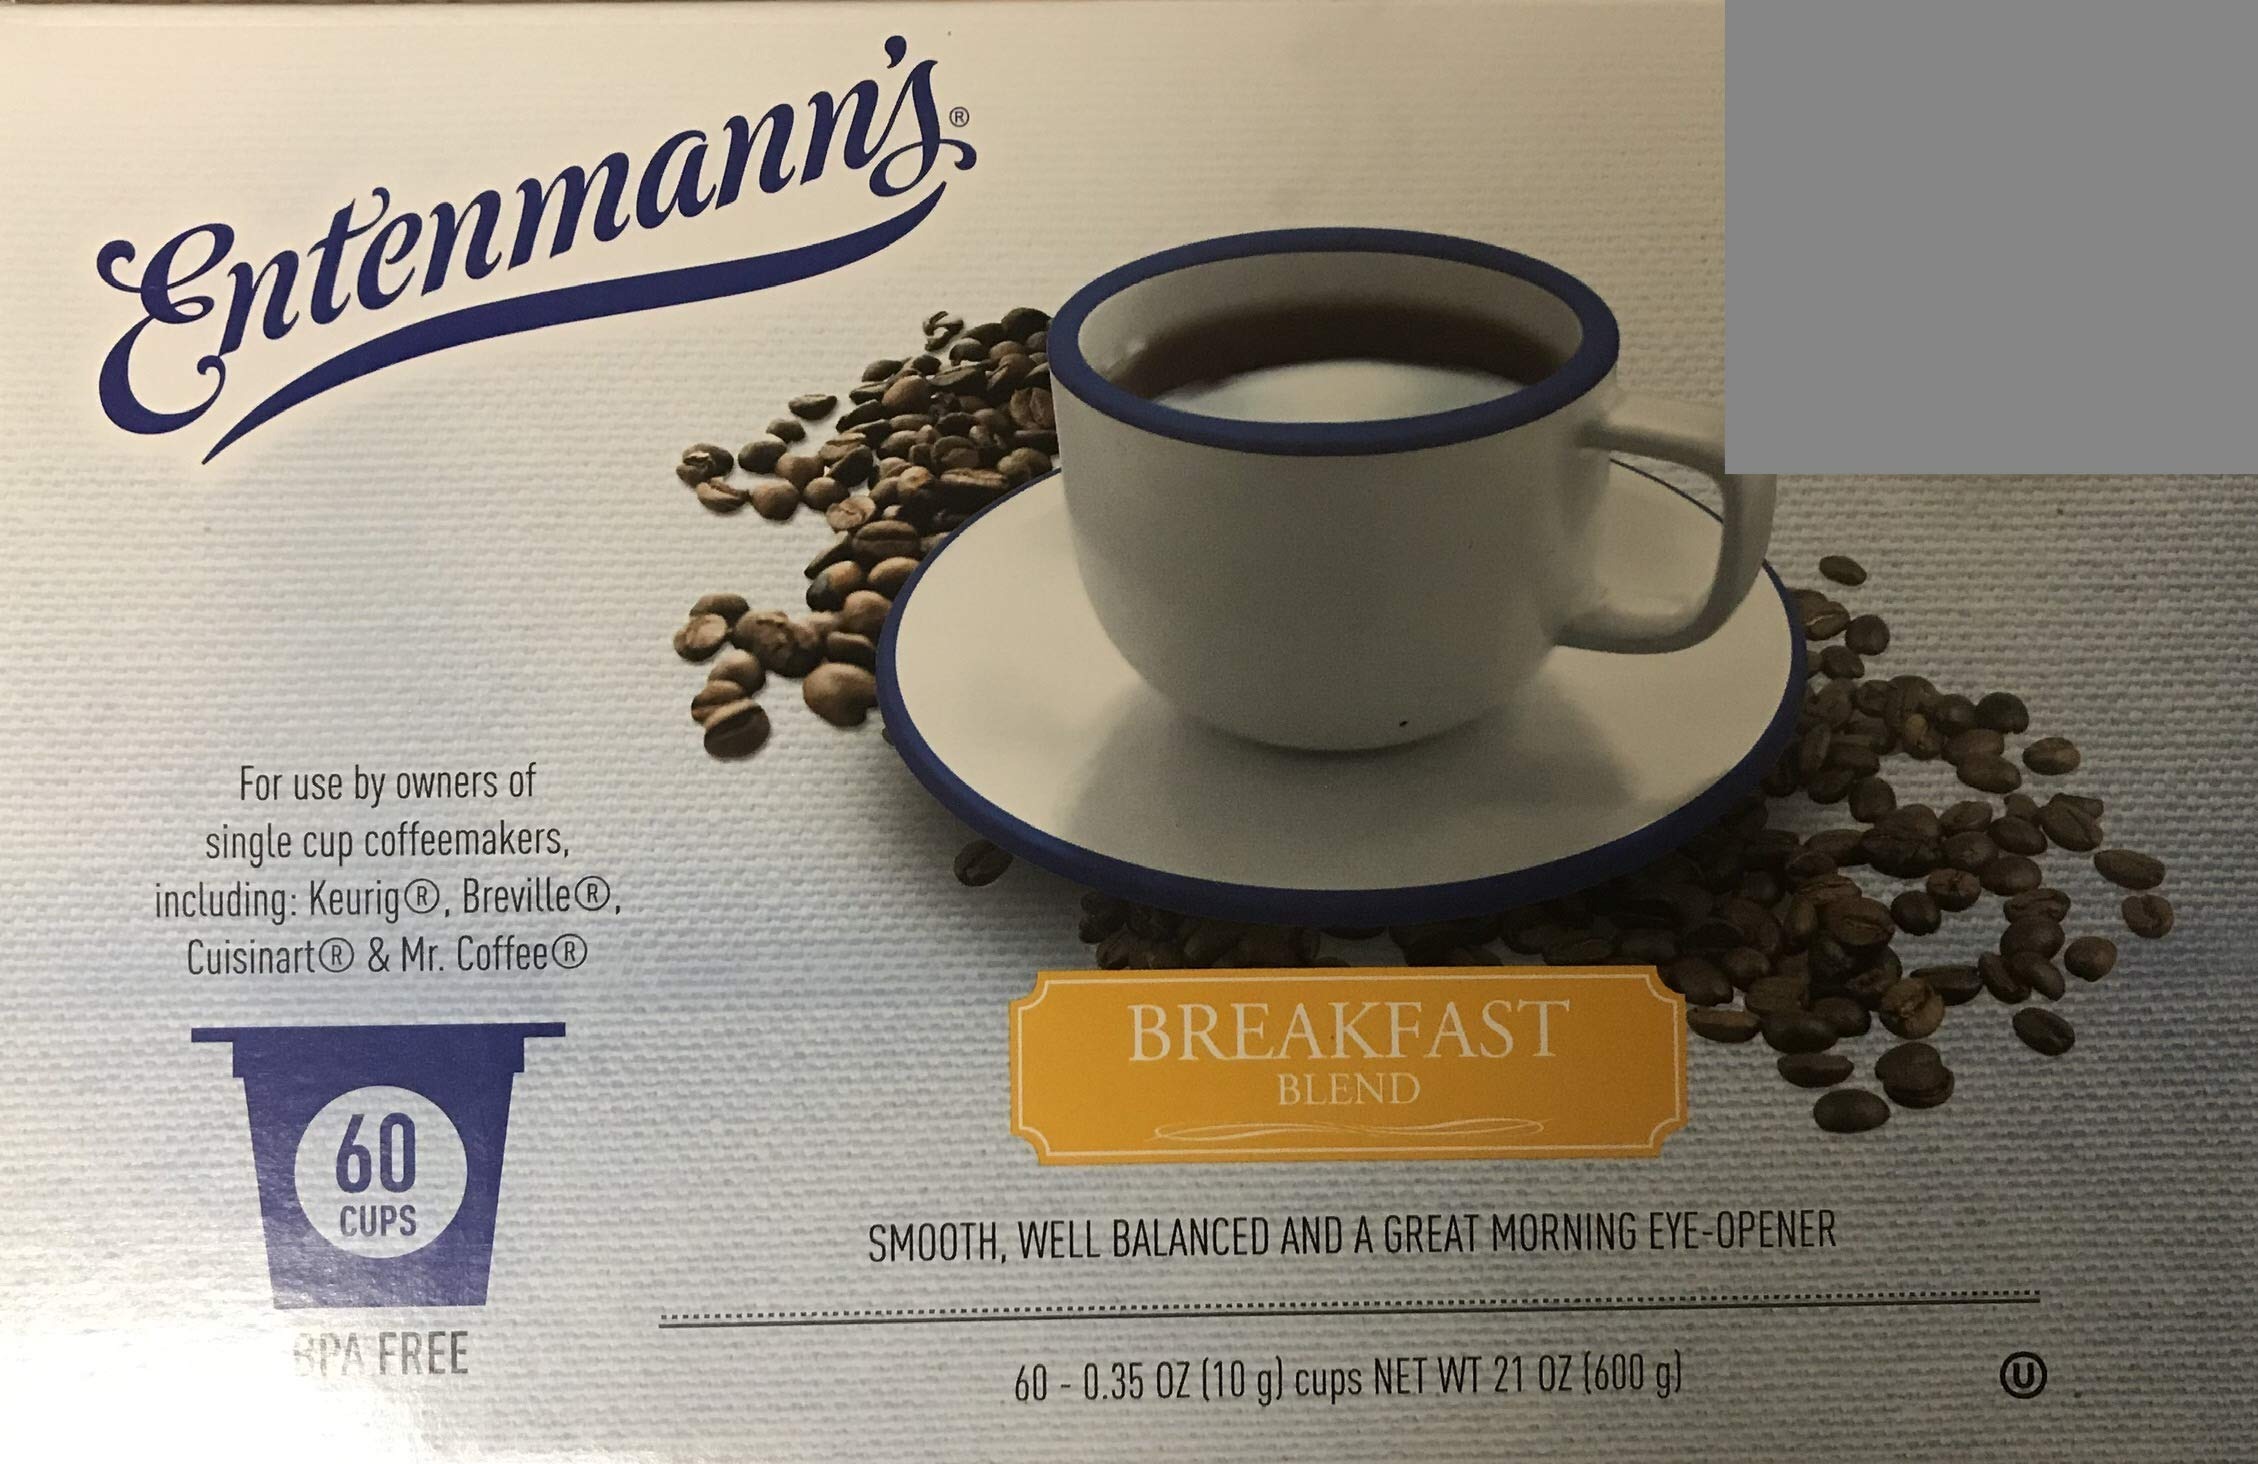
Item Name: Entenmann's 60ct K Cup (BREAKFAST BLEND)
Value: 60.0
Unit: Count

Price: 29.99